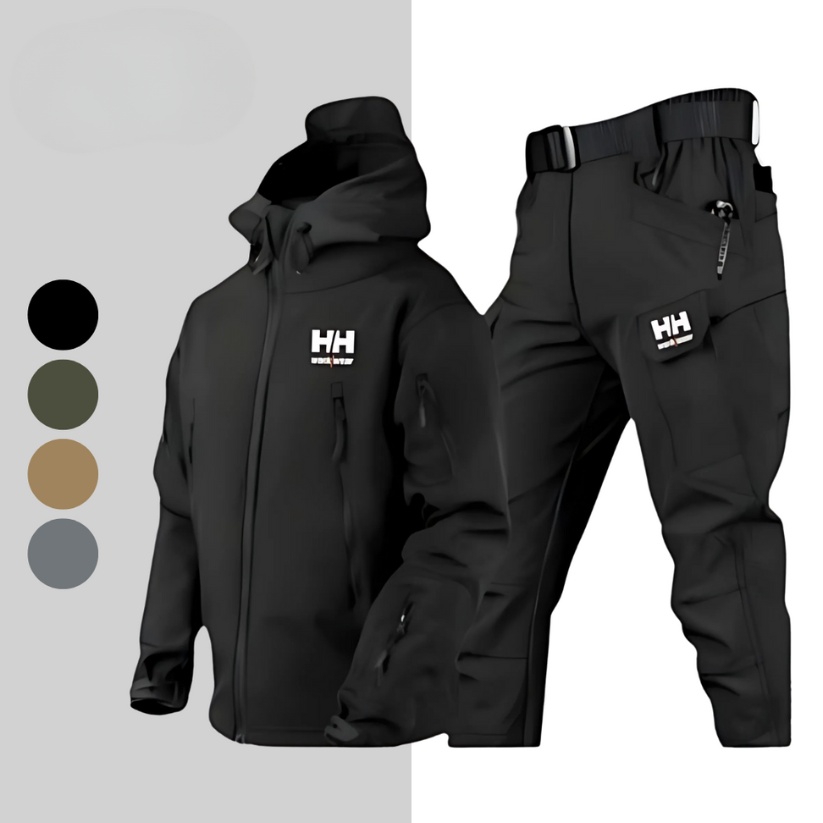
JOSEPH - WINTERJACKE UND HOSE IM SET
Brand: Jena Modehaus
IDEALES WINTERSET FÜR STIL UND WÄRME Entdecken Sie das Bestseller-Joseph-Winterset, perfekt für Wärme und Stil. Ideal bei eisigem Wetter, bietet es Komfort, vielseitige Funktionalität und ein modernes, elegantes Design für jeden Anlass. WARUM KUNDEN DAS JOSEPH-SET LIEBEN Maximale Wärme: Isolierende Materialien bieten Komfort bei eisigen Temperaturen. Funktionales Design: Mit mehreren Taschen für wichtige Utensilien. Leichtbauweise: Wärmt, ohne die Bewegungsfreiheit einzuschränken. Stilvolles Aussehen: Modernes Design, ideal für Outdoor und den Alltag. SPEZIFIKATIONEN Langlebiges, leichtes Material Einfacher Reißverschluss Passende Hose inklusive Atmungsaktiv für Komfort
Category: Apparel & Accessories > Clothing > Outerwear